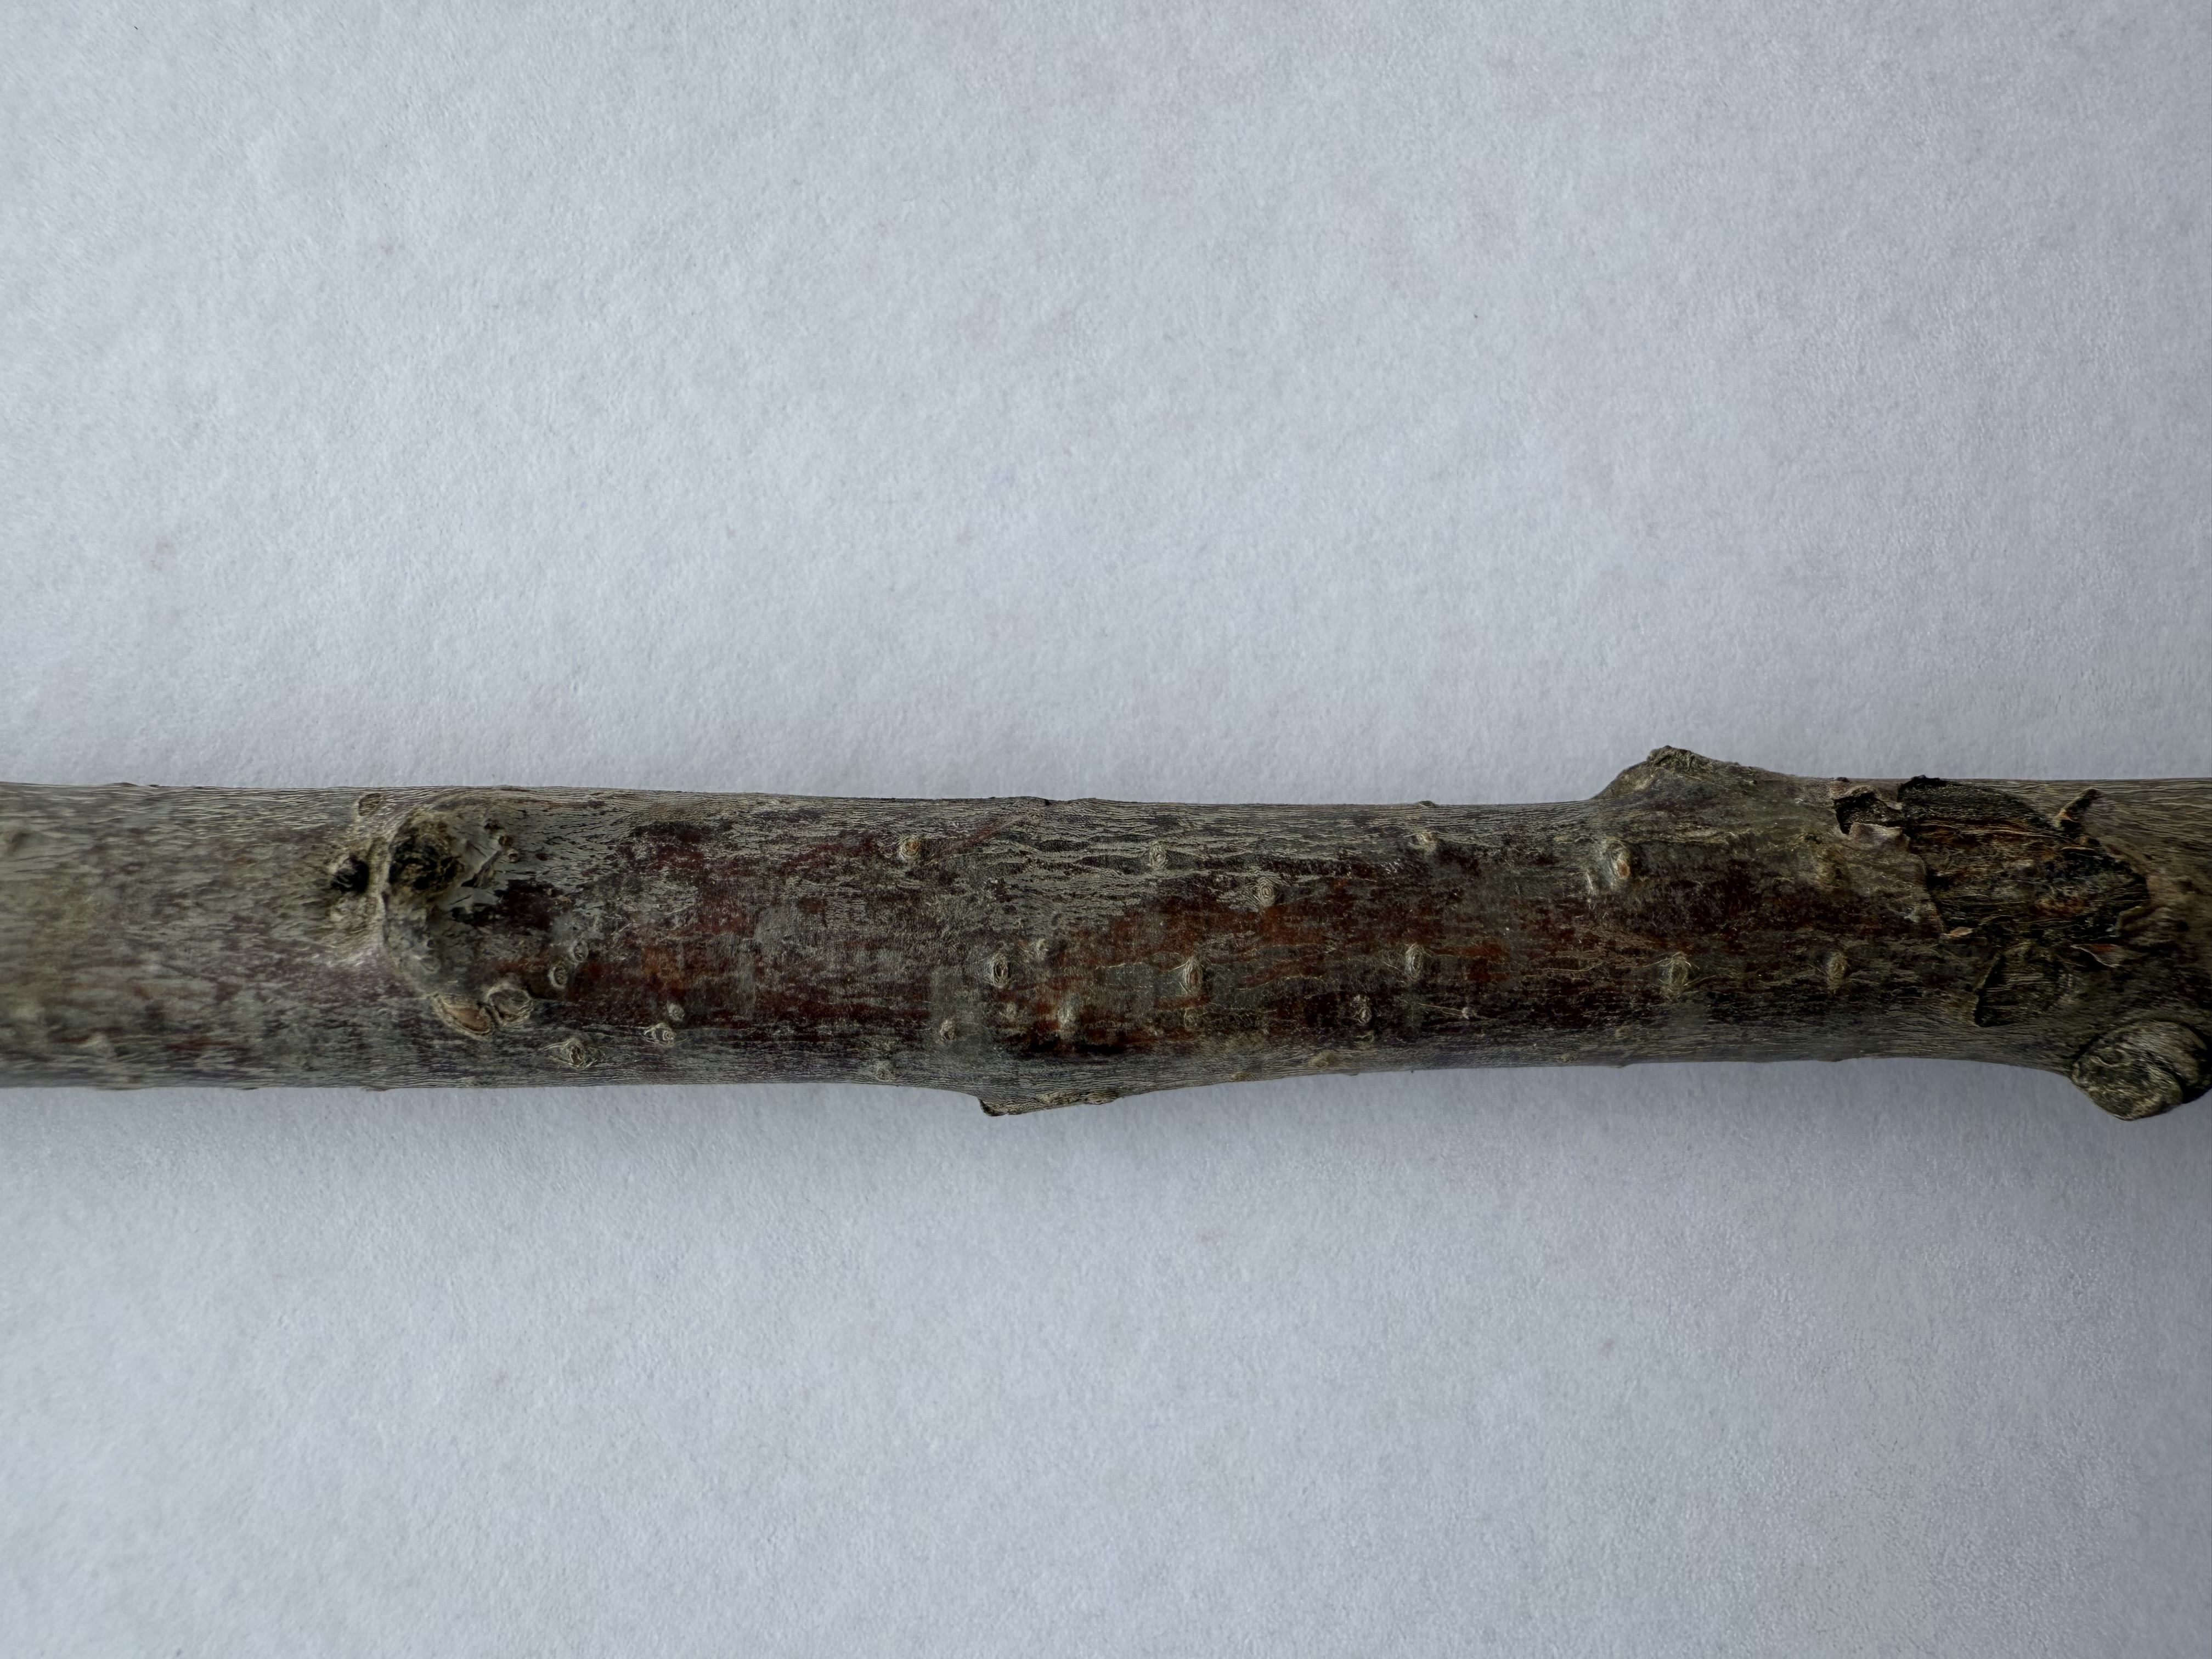
Variety: Ziraat 0900 Cherry